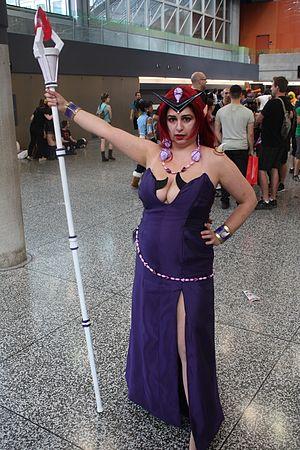
Dark Kingdom est une organisation de fiction et le nom du royaume maléfique du premier arc narratif de la franchise Sailor Moon, créée par Naoko Takeuchi. Basé sous les glaces du Pôle Nord, le Dark Kingdom est dirigé par Queen Beryl, qui cherche à ressusciter Queen Metalia afin de prendre possession de la Terre.